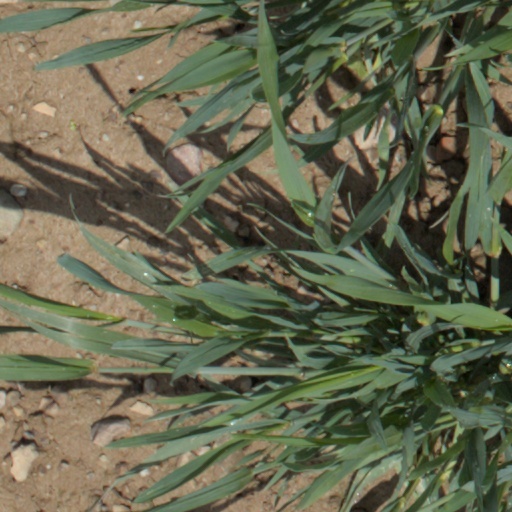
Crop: wheat